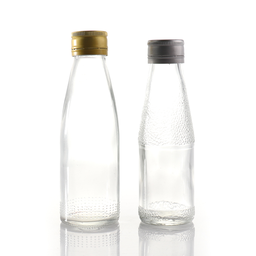
Label: glass